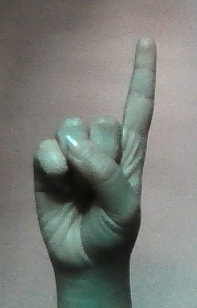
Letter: bb